Describe the emotion expressed in this image:  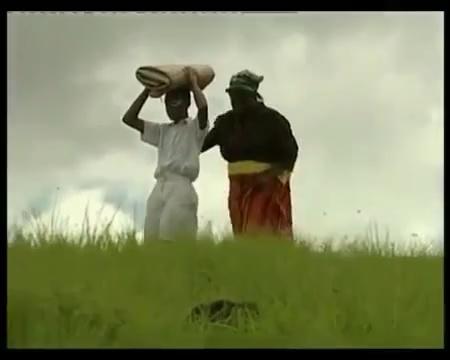
This person displays Suffering, valence and arousal with high intensity.